Carlos Vicente (footballer)

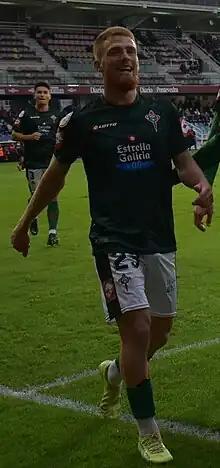
Vicente with Racing Ferrol in 2022

Carlos Vicente Robles (born 23 April 1999) is a Spanish footballer who plays for Deportivo Alavés. Mainly a right winger, he can also play as a forward.